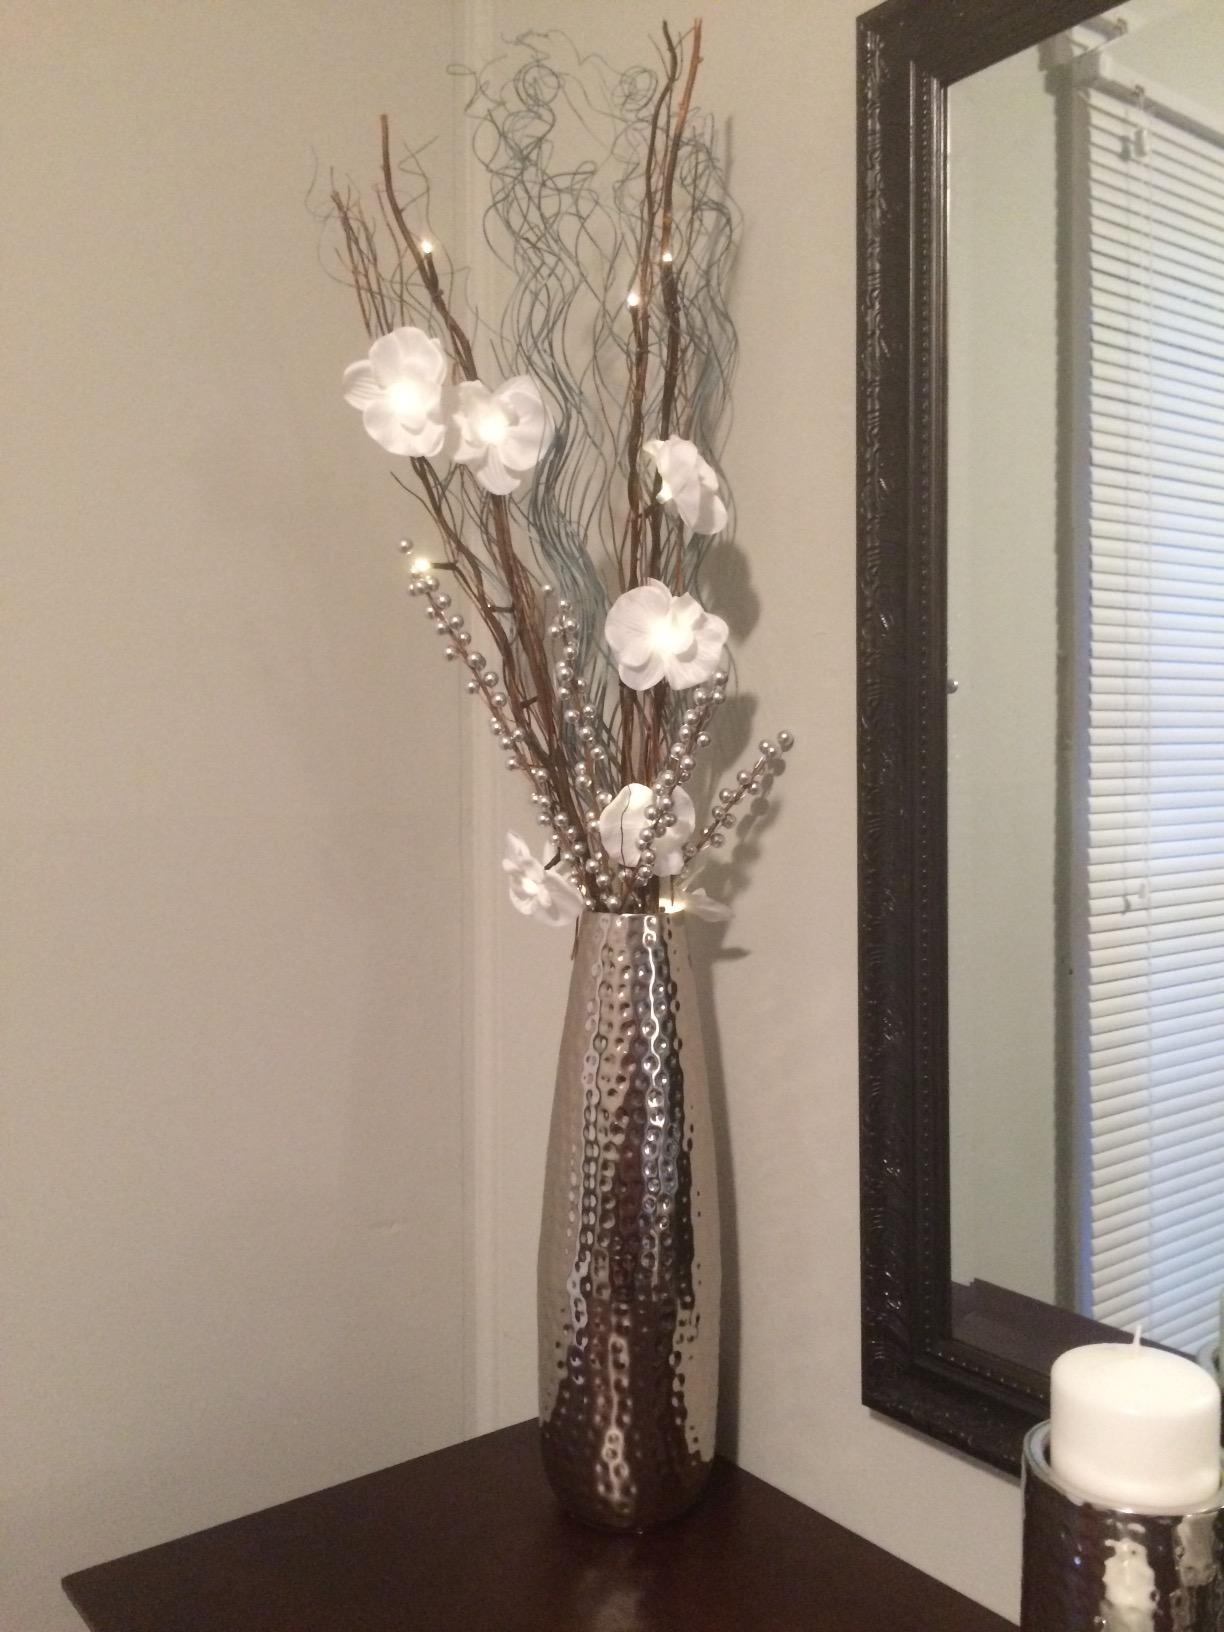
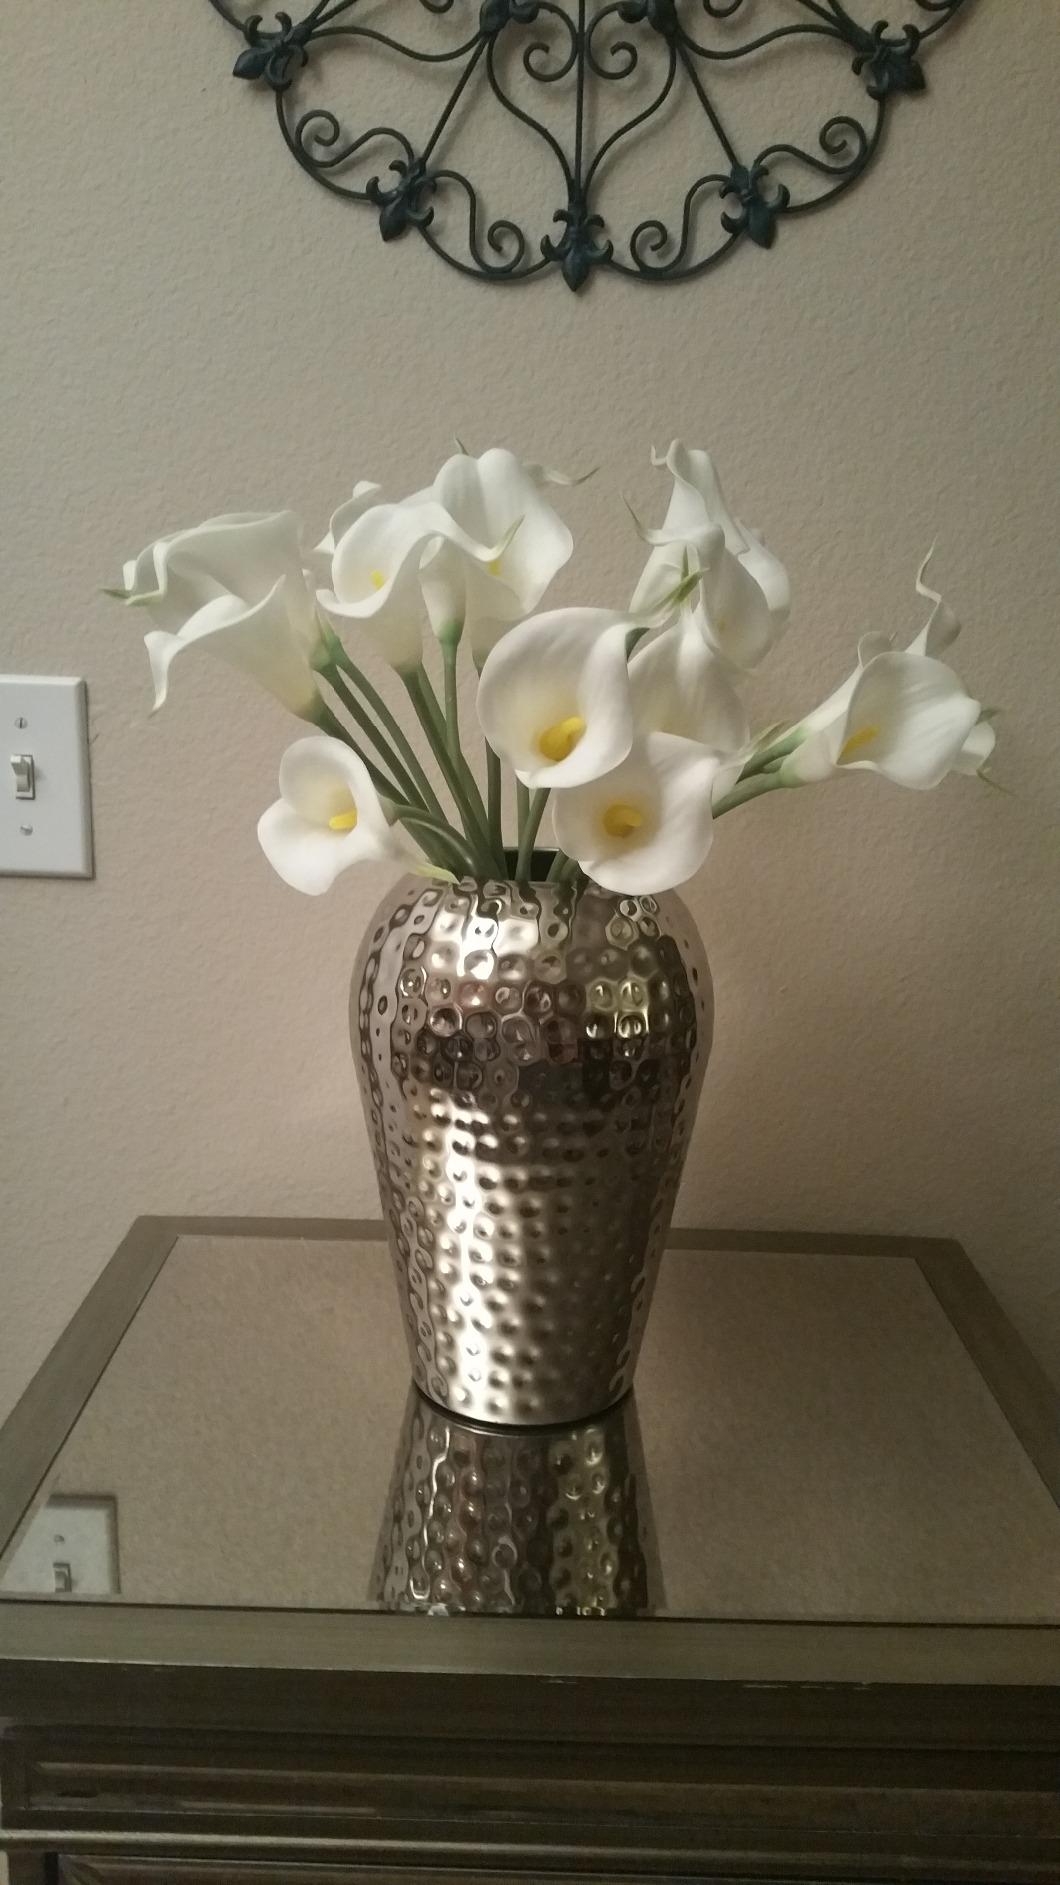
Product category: vase
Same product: no